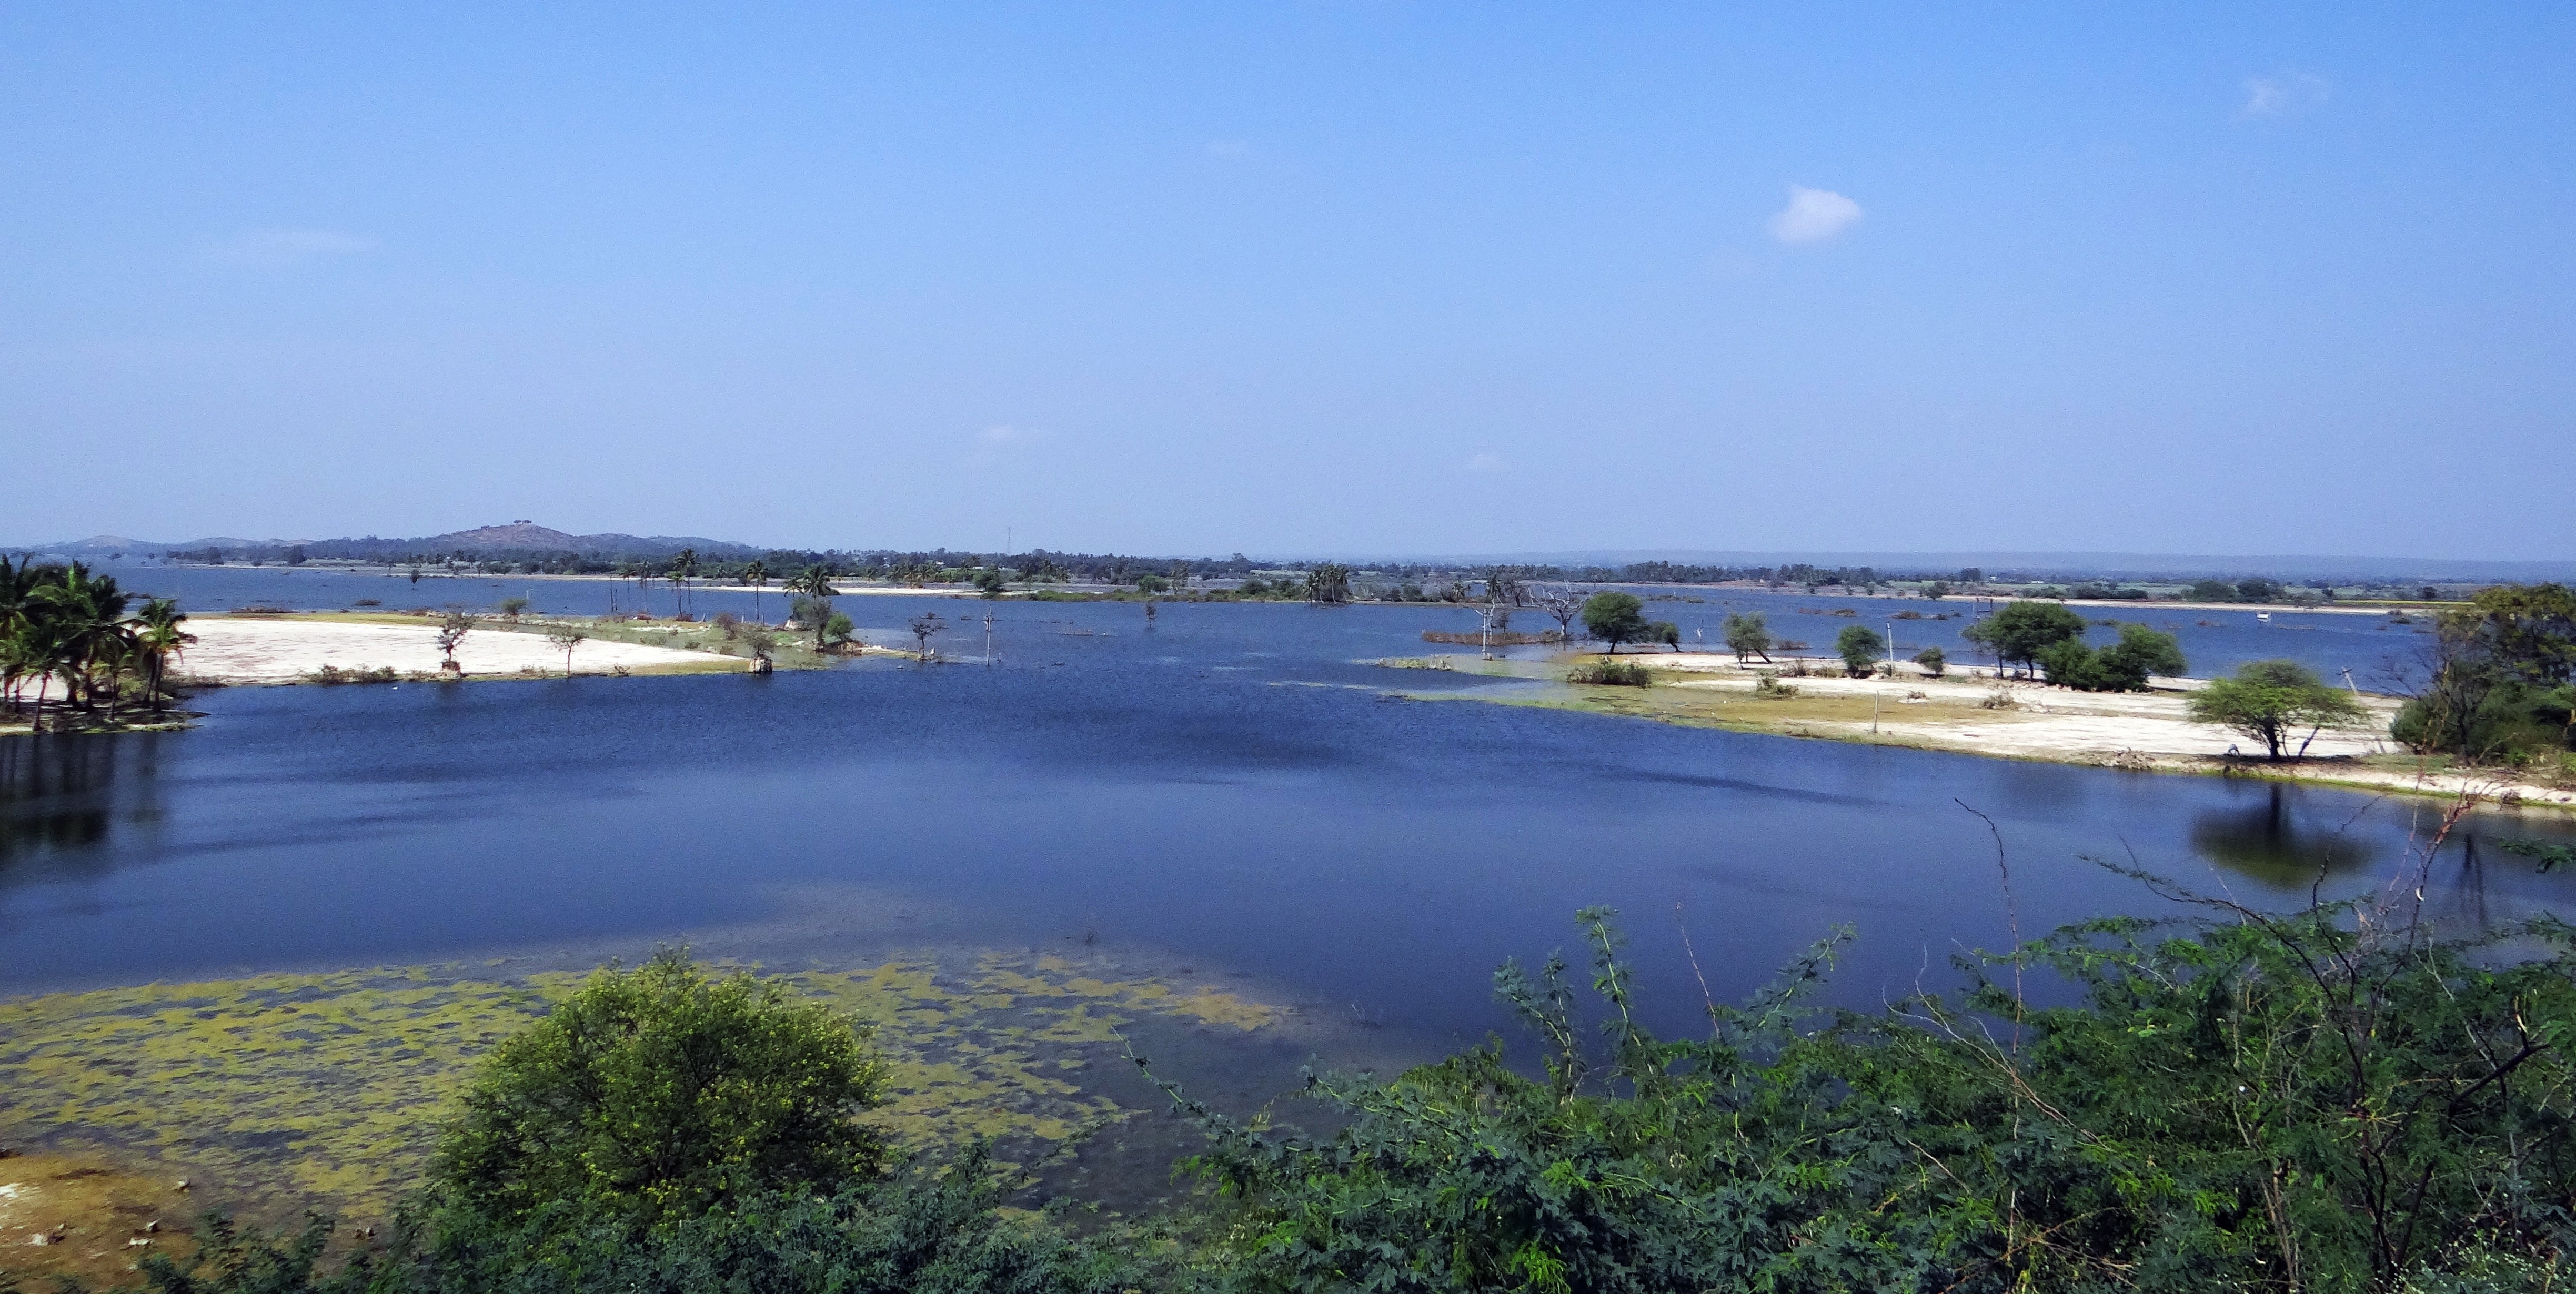
landscape, sea, coast, nature, outdoor, wilderness, dock, shore, lake, river, land, panorama, wild, environment, inlet, scenic, natural, scenery, bay, marina, reservoir, waterway, india, estuary, karnataka, backwaters, krishna